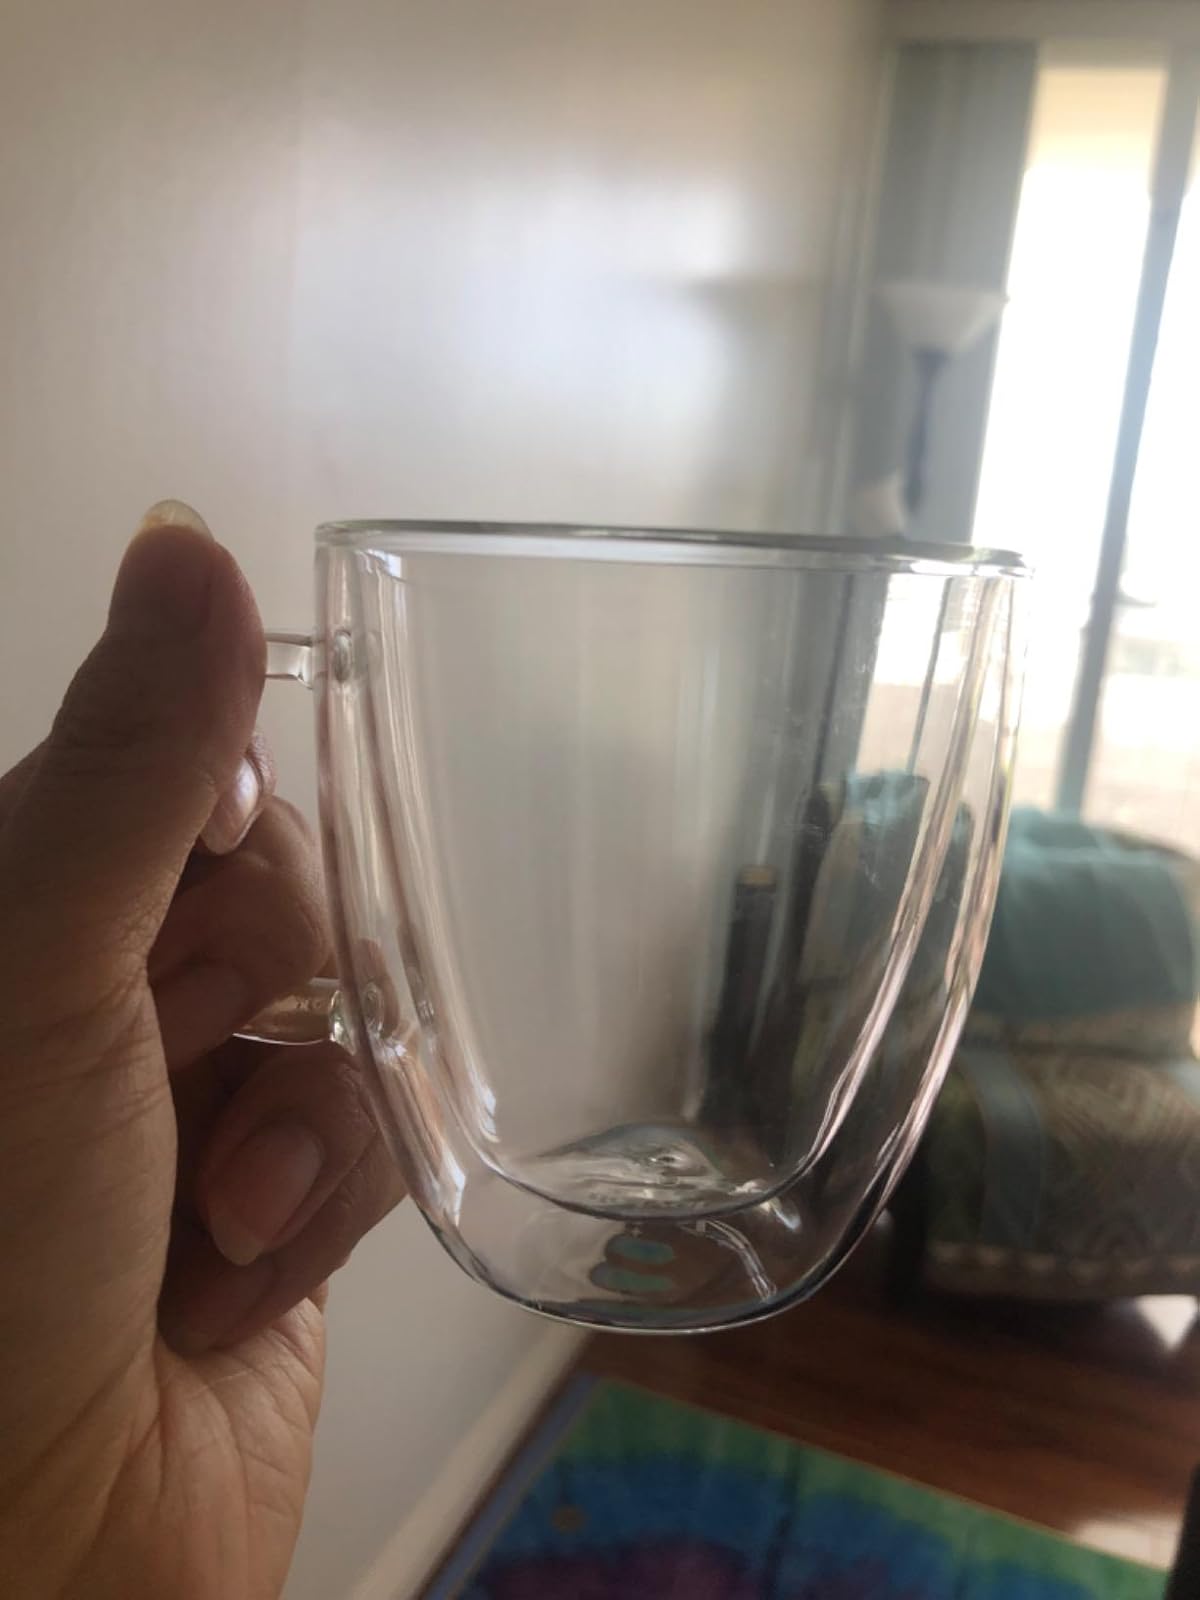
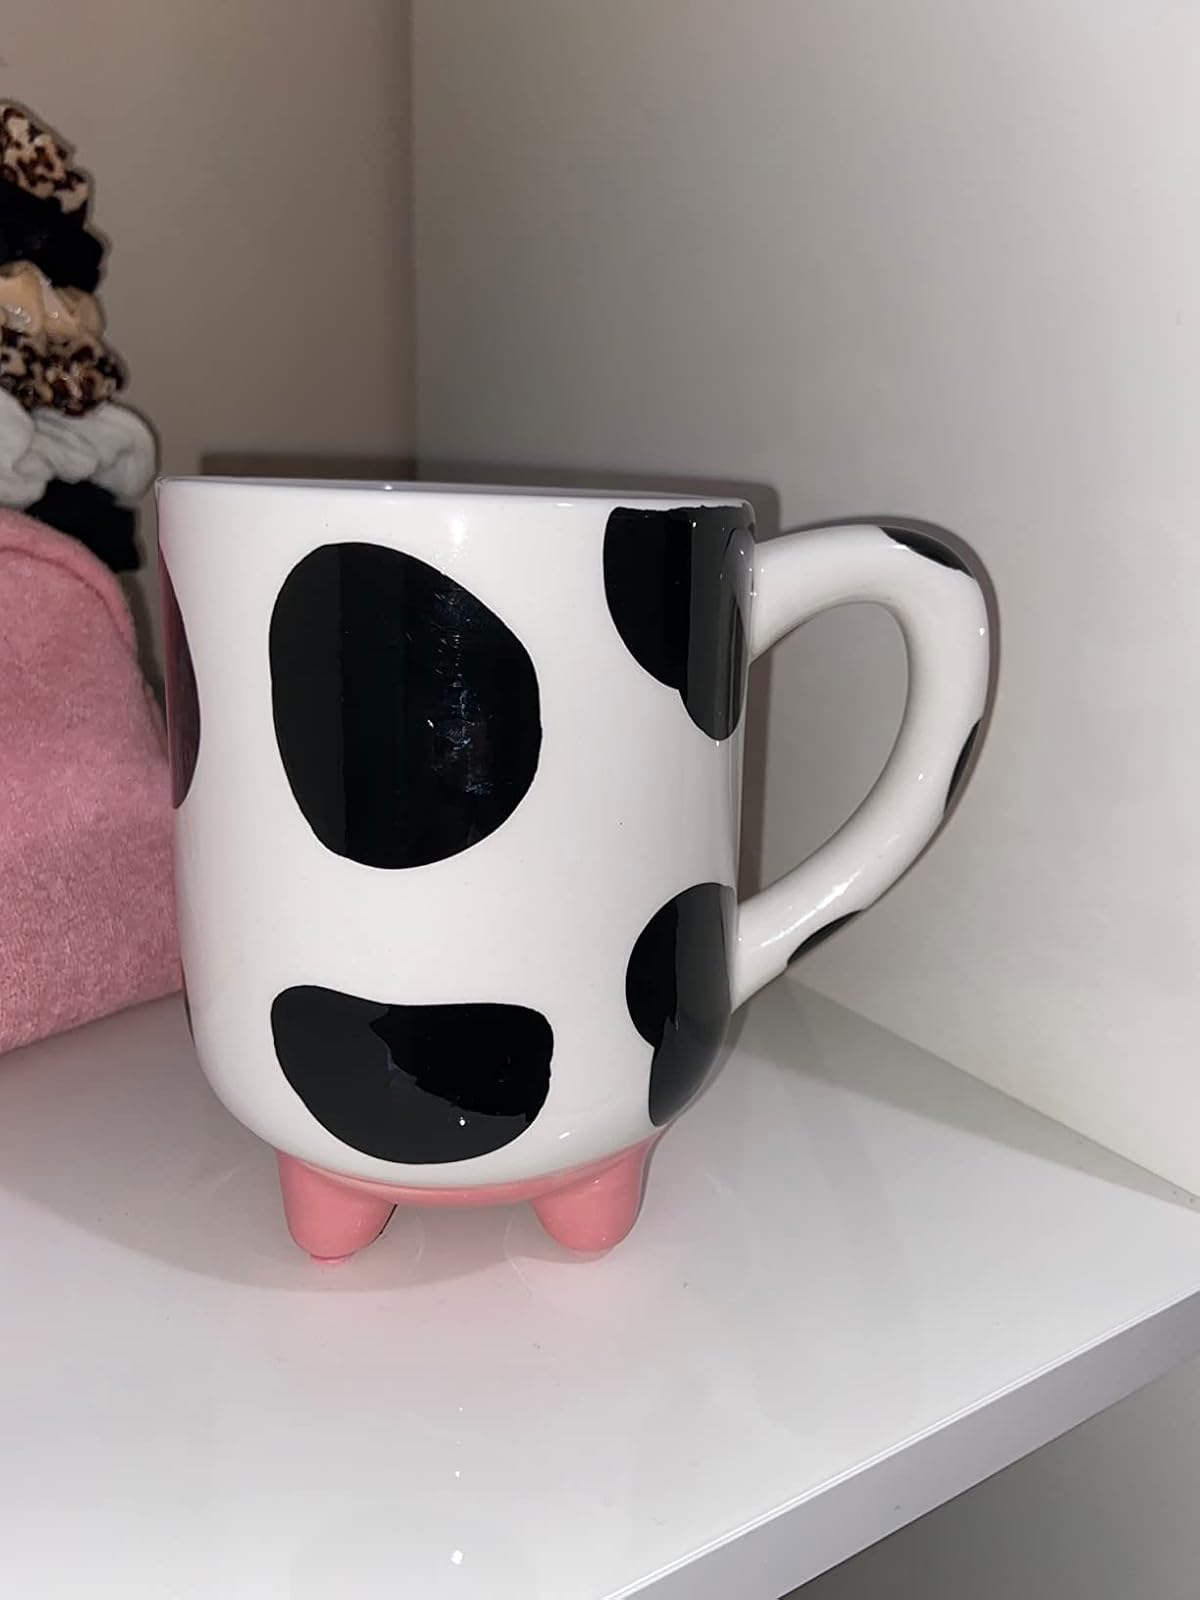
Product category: items_mug
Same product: no